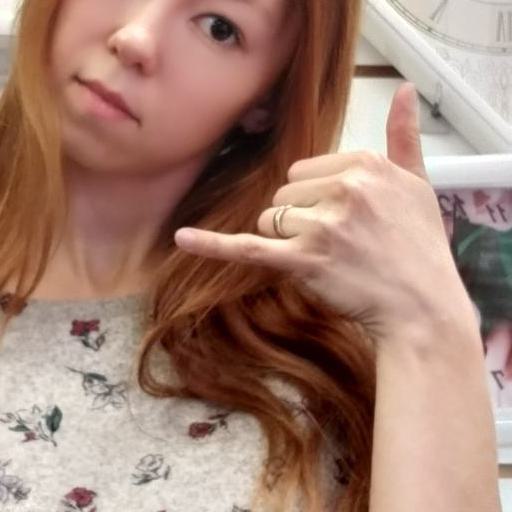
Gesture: call